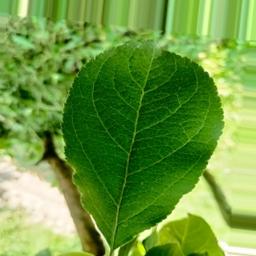
Label: Healthy